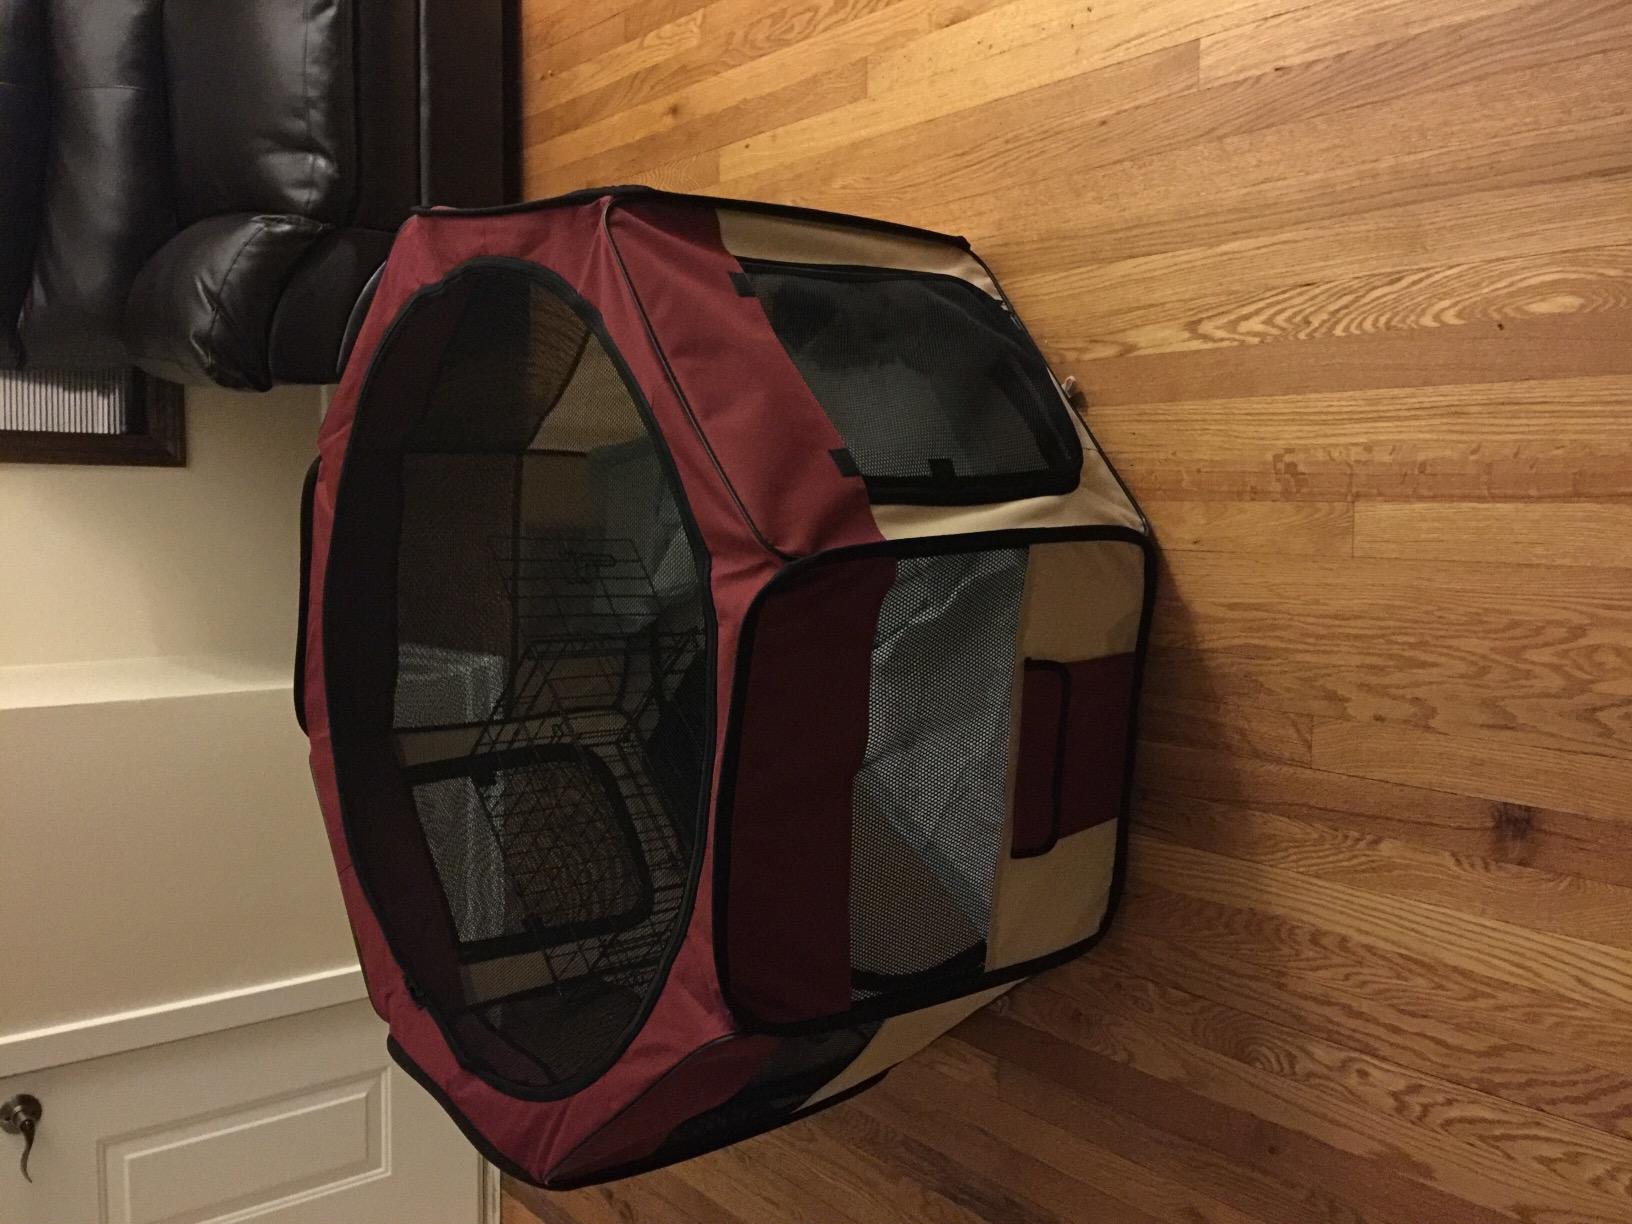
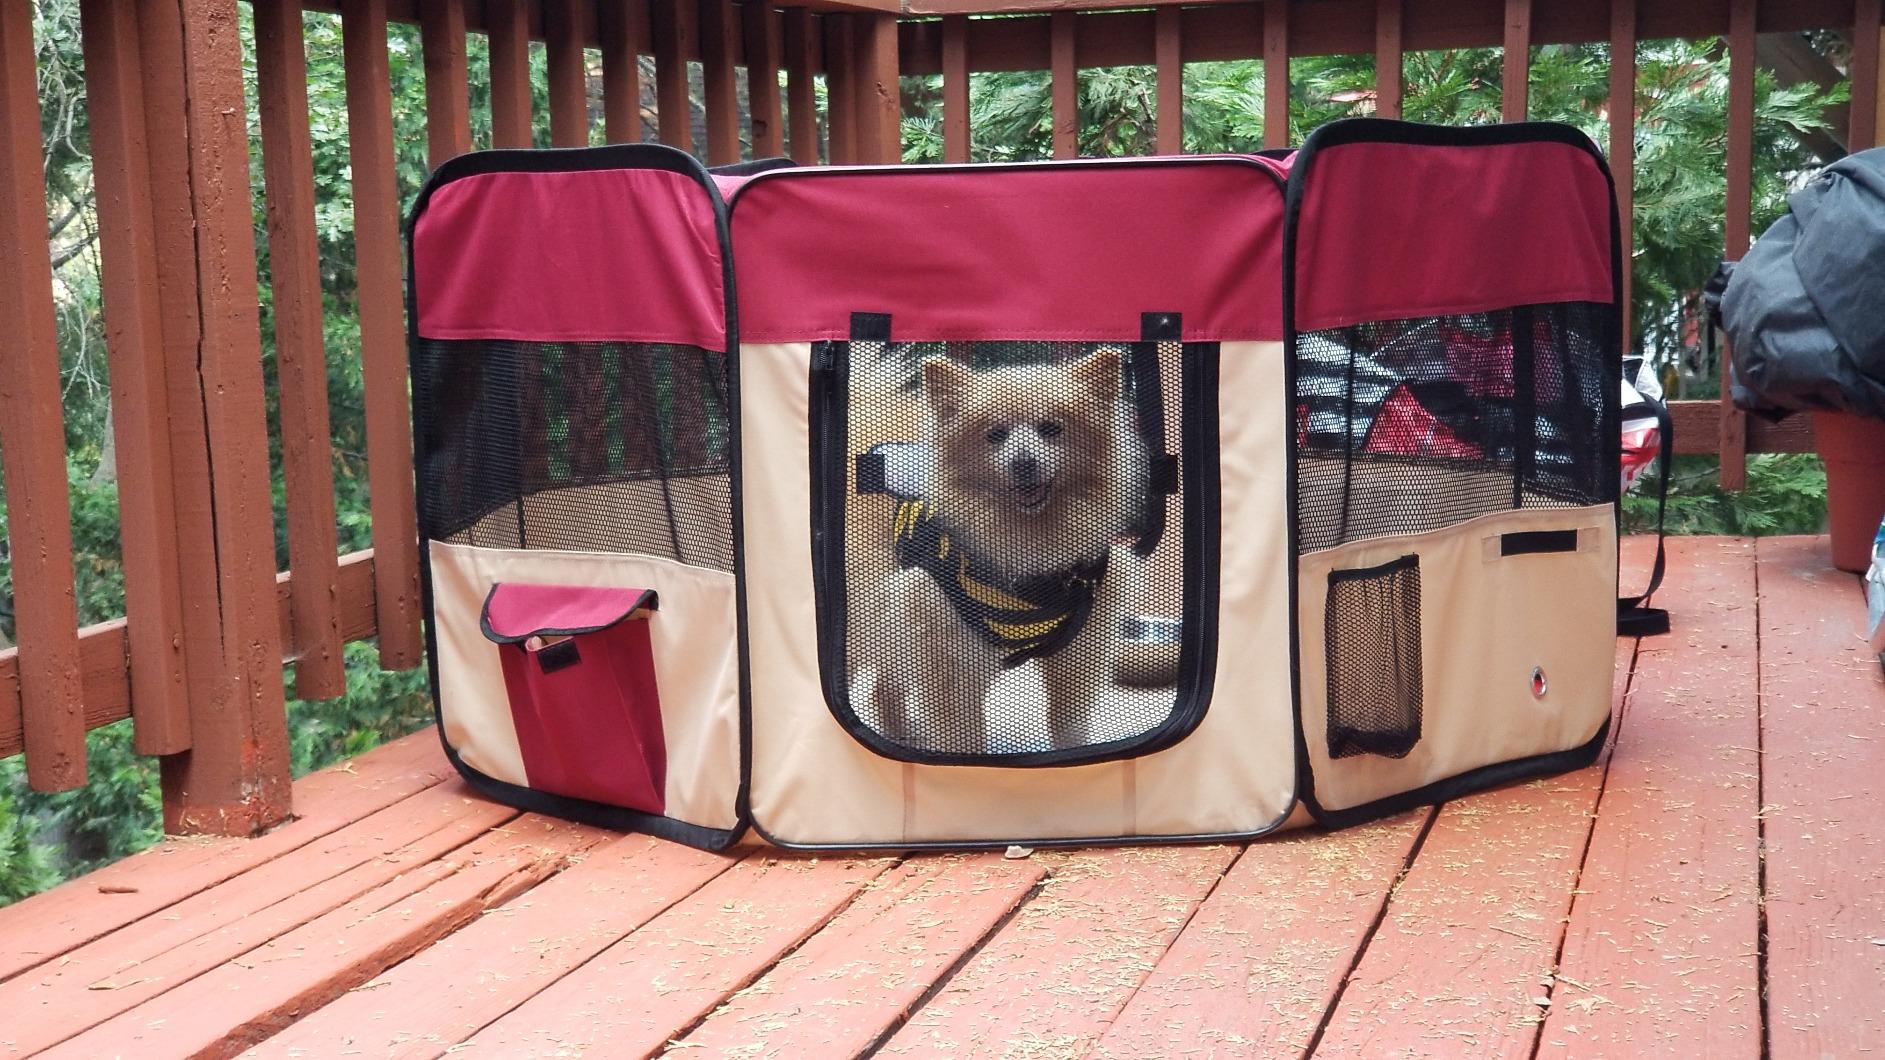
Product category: items_kennel
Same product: yes